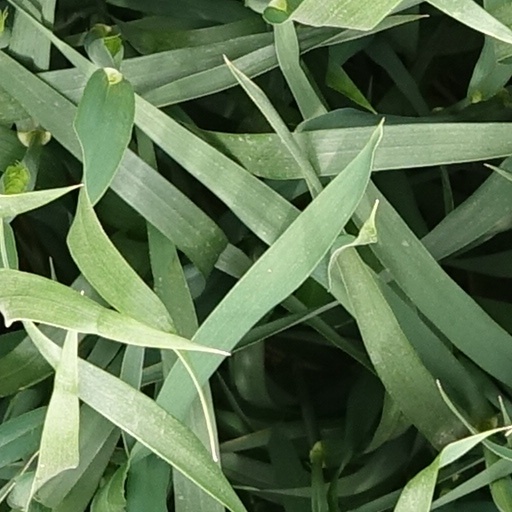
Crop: wheat